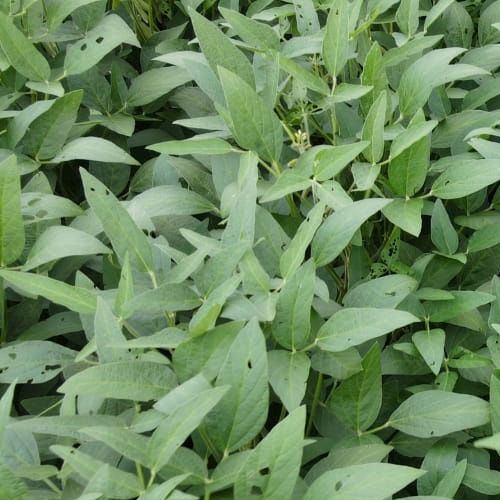
Label: Diabrotica_speciosa